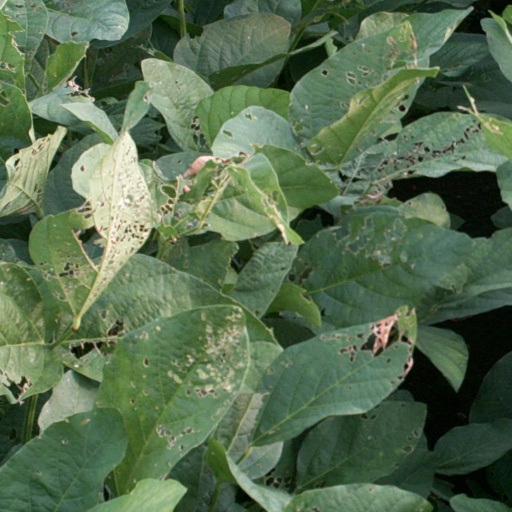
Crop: soybean